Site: saxony
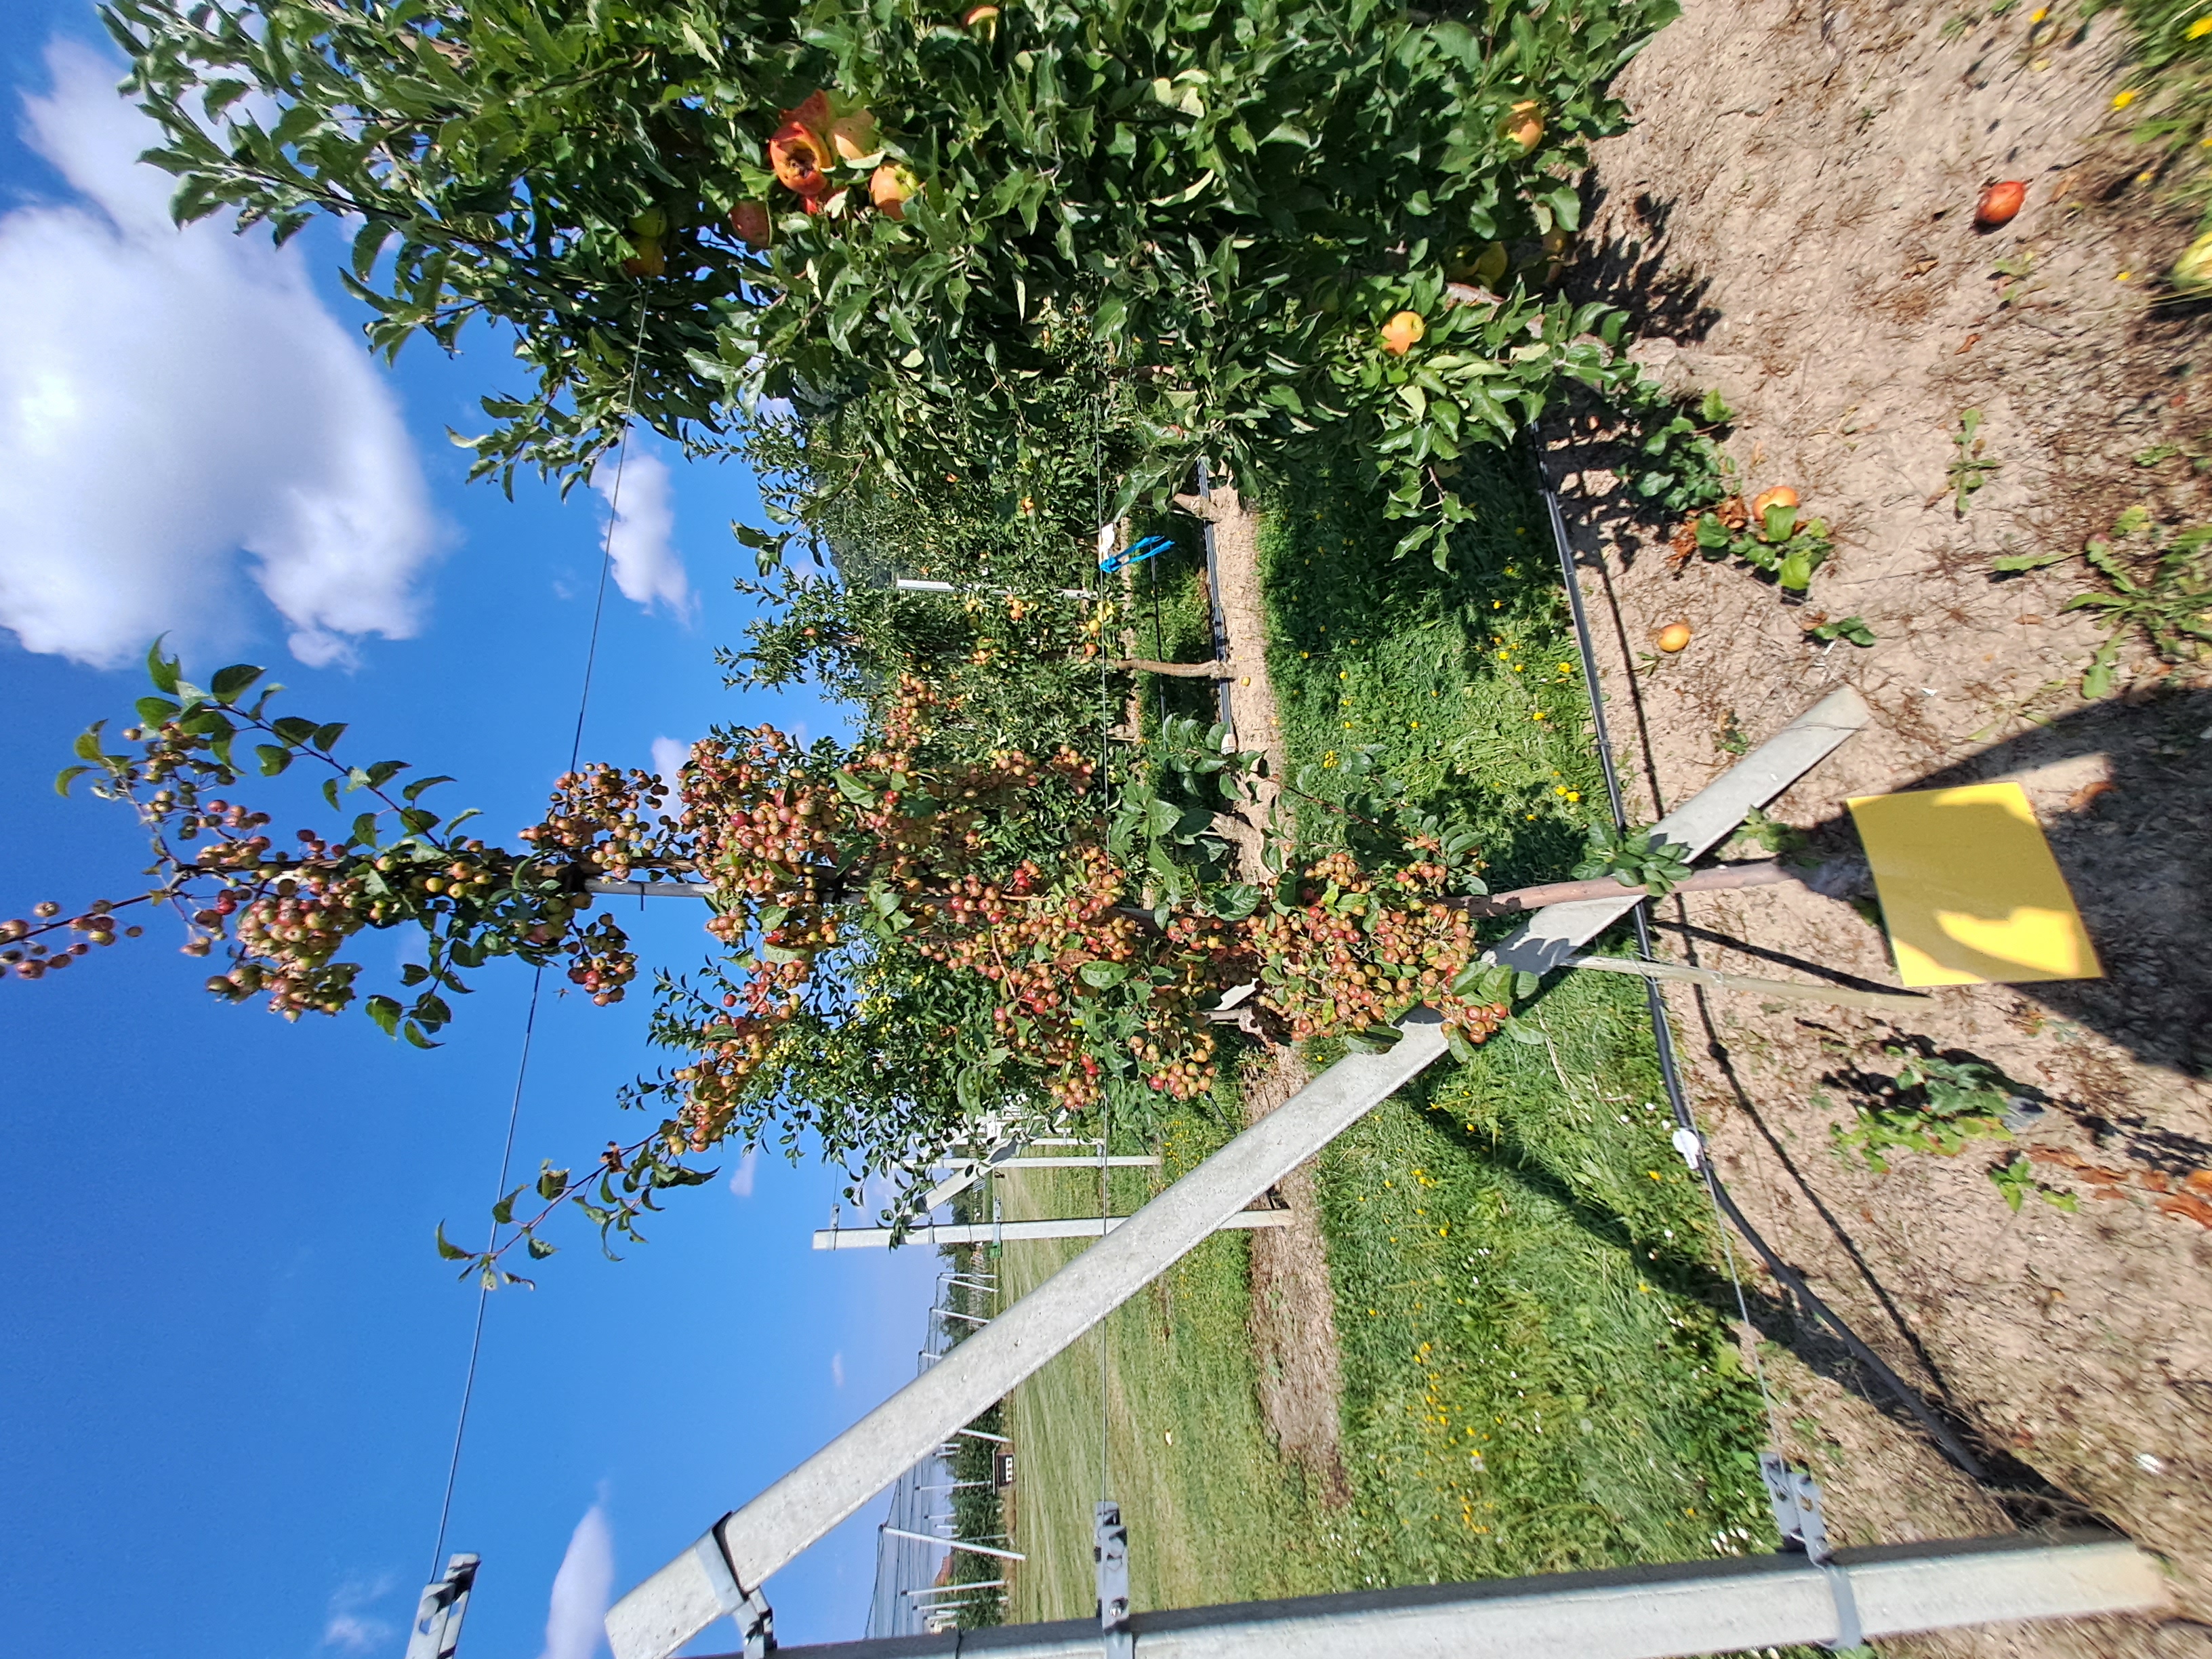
Growth stage (BBCH 81): Maturity of fruit and seed